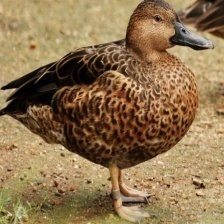
Species: CINNAMON TEAL
Scientific name: ANAS CYANOPTERA
ImageNet parent category: drake